Soy Kroon

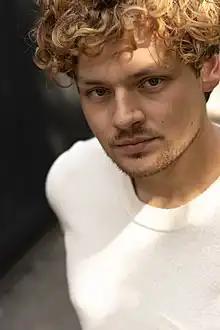
Kroon in 2020

Soy Kroon (born 18 June 1995) is a Dutch actor. He is known for his role as Sil Selmhorst in the soap opera "Goede tijden, slechte tijden" and the spin-off series "Nieuwe Tijden". He is also known for his role as Diederik in the Flemish television series "Galaxy Park".